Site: brandenburg
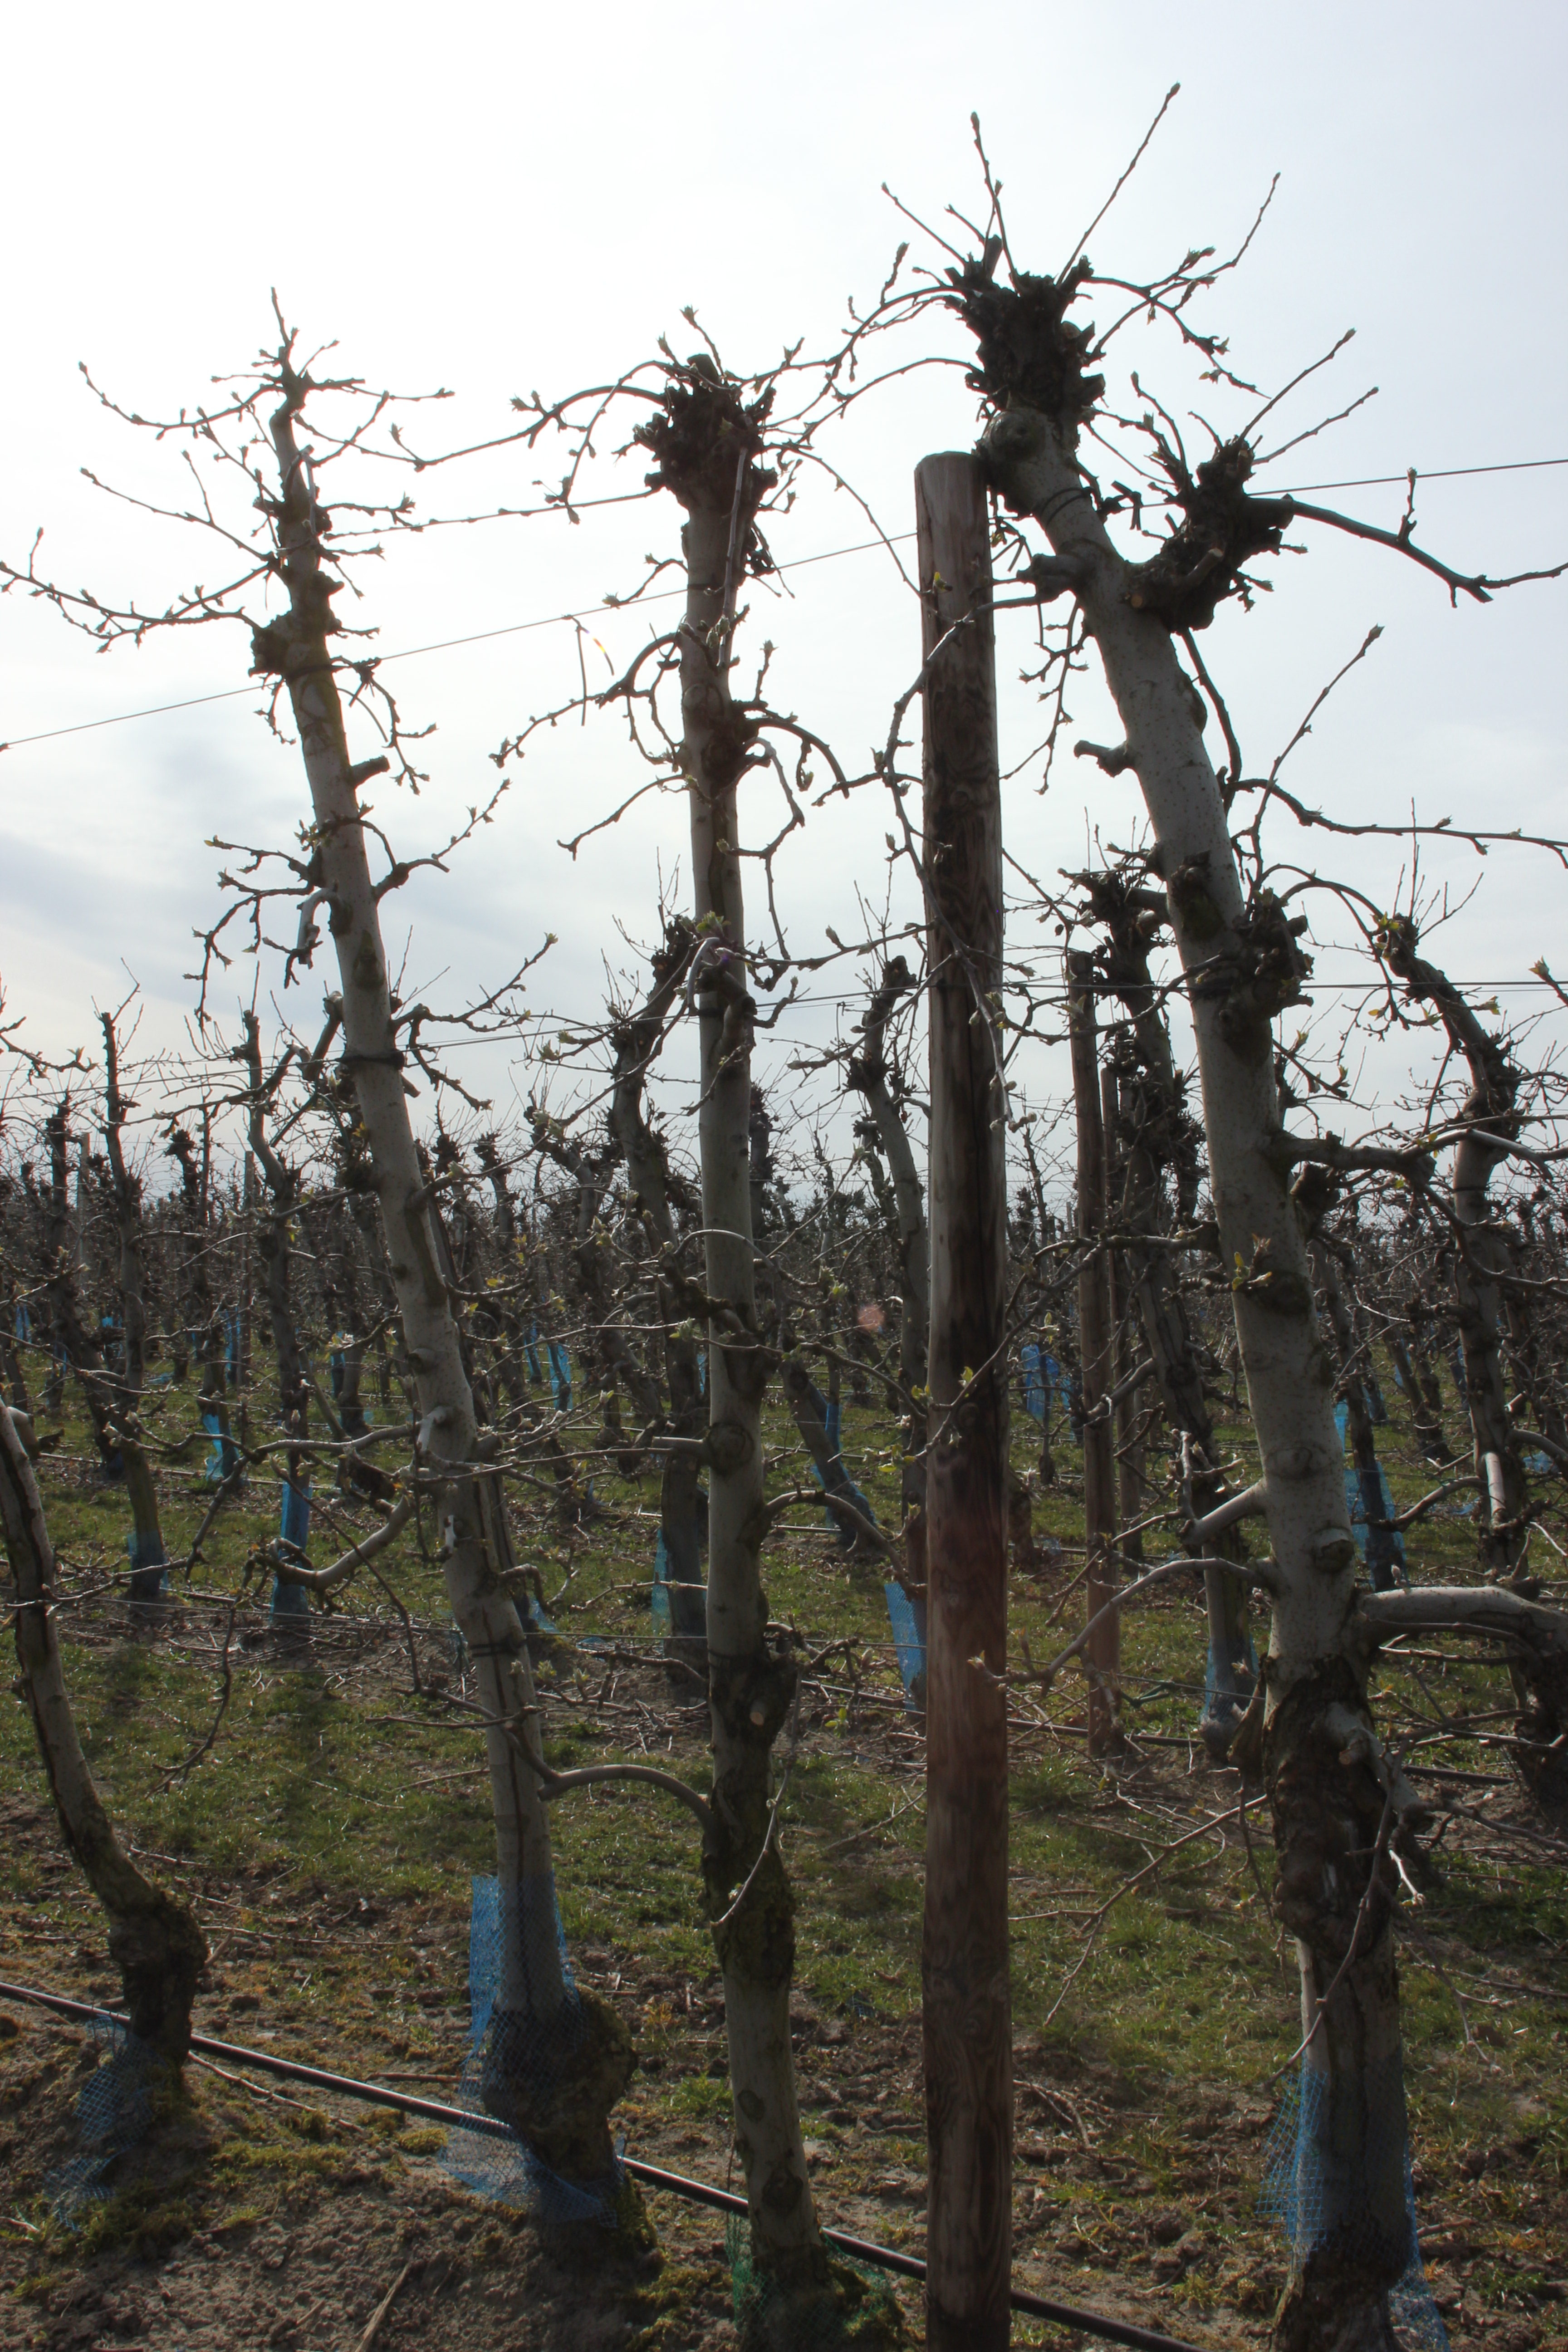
Growth stage (BBCH 54): Inflorescence emergence